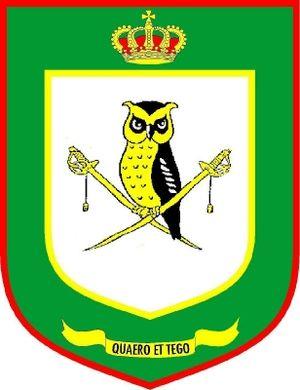
Logo officiel du Service général du renseignement et de la sécurité
Le Service Général du Renseignement et de la Sécurité ou SGRS est un des deux services de renseignement de la Belgique. Il dépend du Ministère de la Défense. Son homologue civil est la Sûreté de l'État, dépendante du Ministère de la Justice.